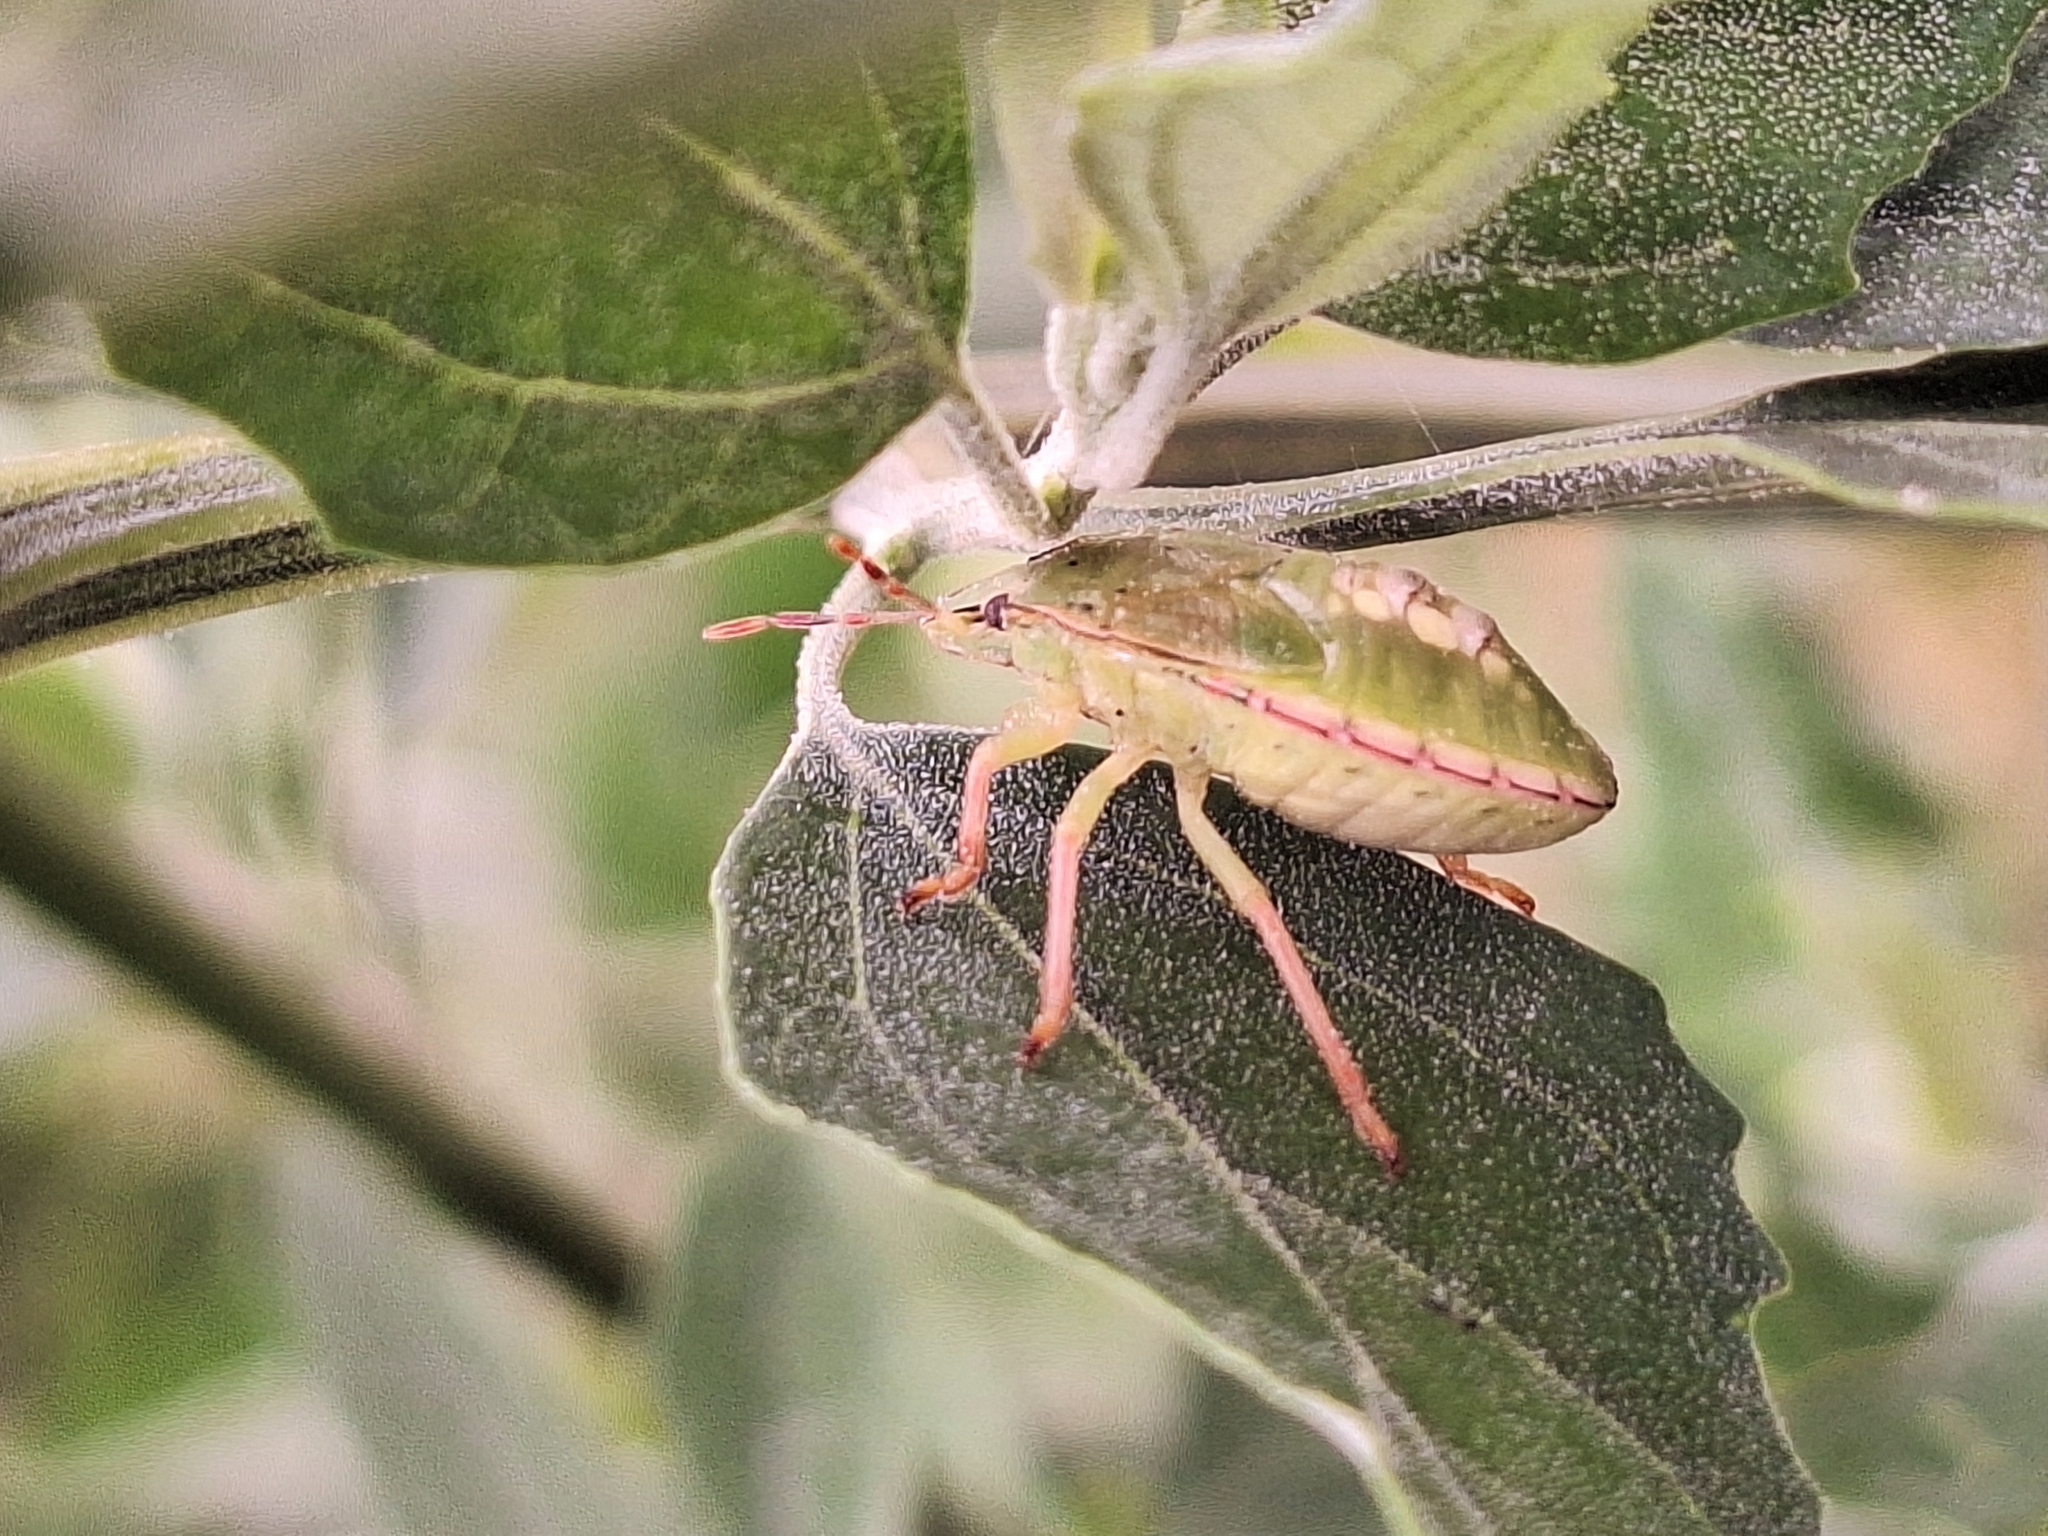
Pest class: stink_bug